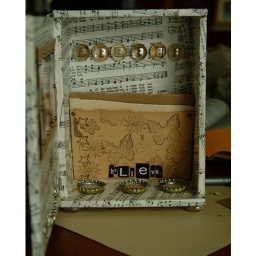
Two pockets to hold CD and track list. Letters under glass above read: &amp;quot;LISTEN&amp;quot; and black cut out letters read: &amp;quot;believe&amp;quot;